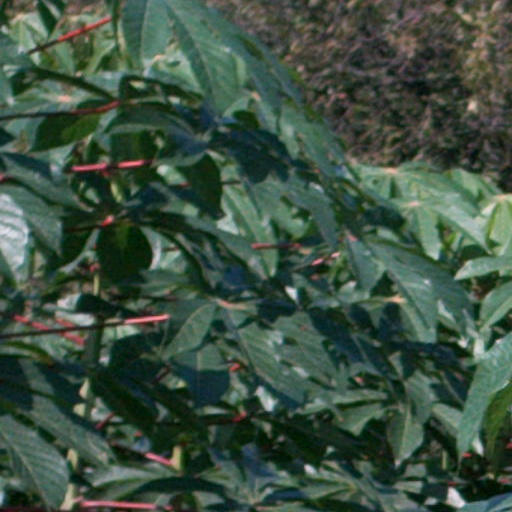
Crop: cassava